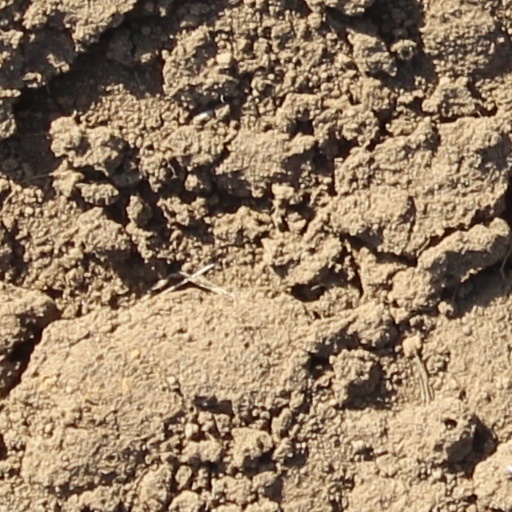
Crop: wheat